Xbox 360 technical problems

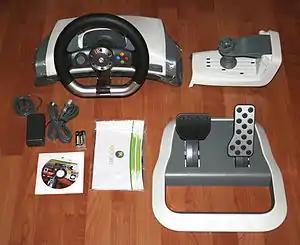
The racing wheels also had overheating issues, and were nicknamed "Hotwheels"

Microsoft did not reveal the cause of the issues publicly until 2021, when a 6-part documentary on the history of Xbox was released. The Red Ring issue was caused by the cracking of solder joints inside the GPU flip chip package, connecting the GPU to the substrate interposer, as a result of thermal stress from heating up and cooling back down when the system is power cycled. Microsoft had switched to lead-free solder due to regulations in the European Union, but using the incorrect alternative resulted in fracturing.